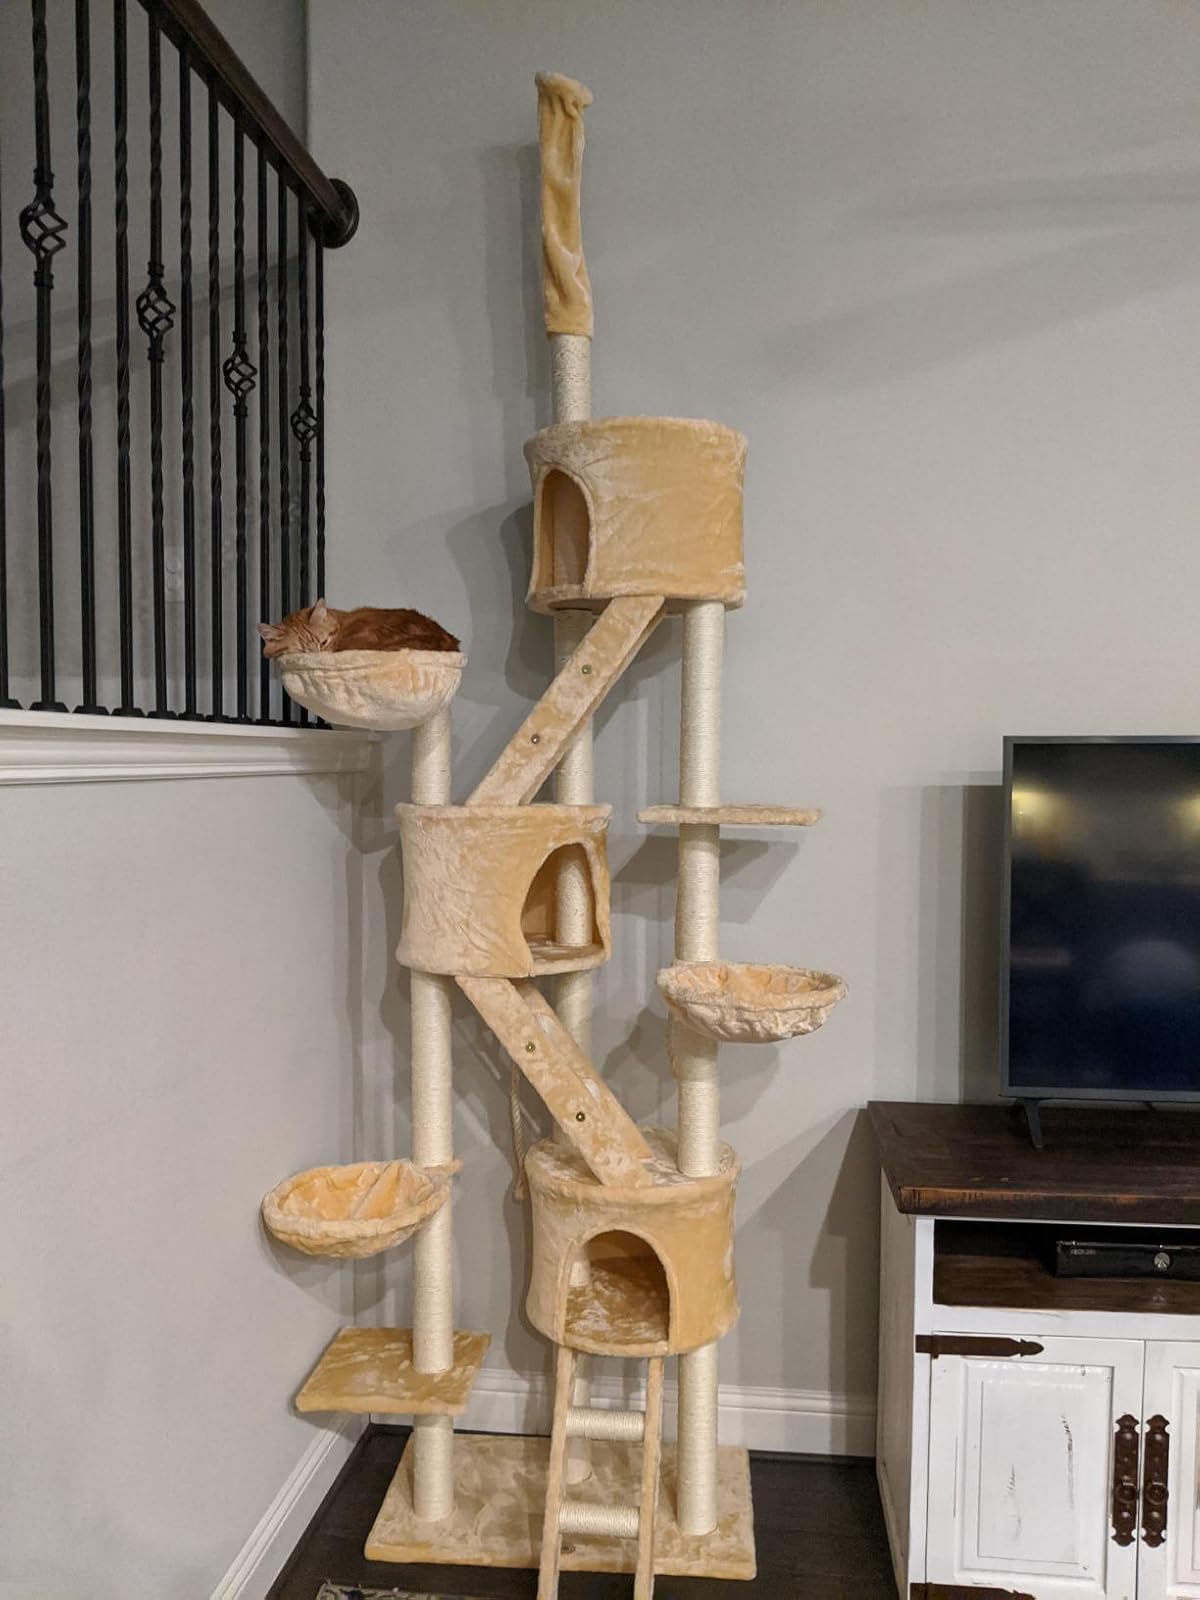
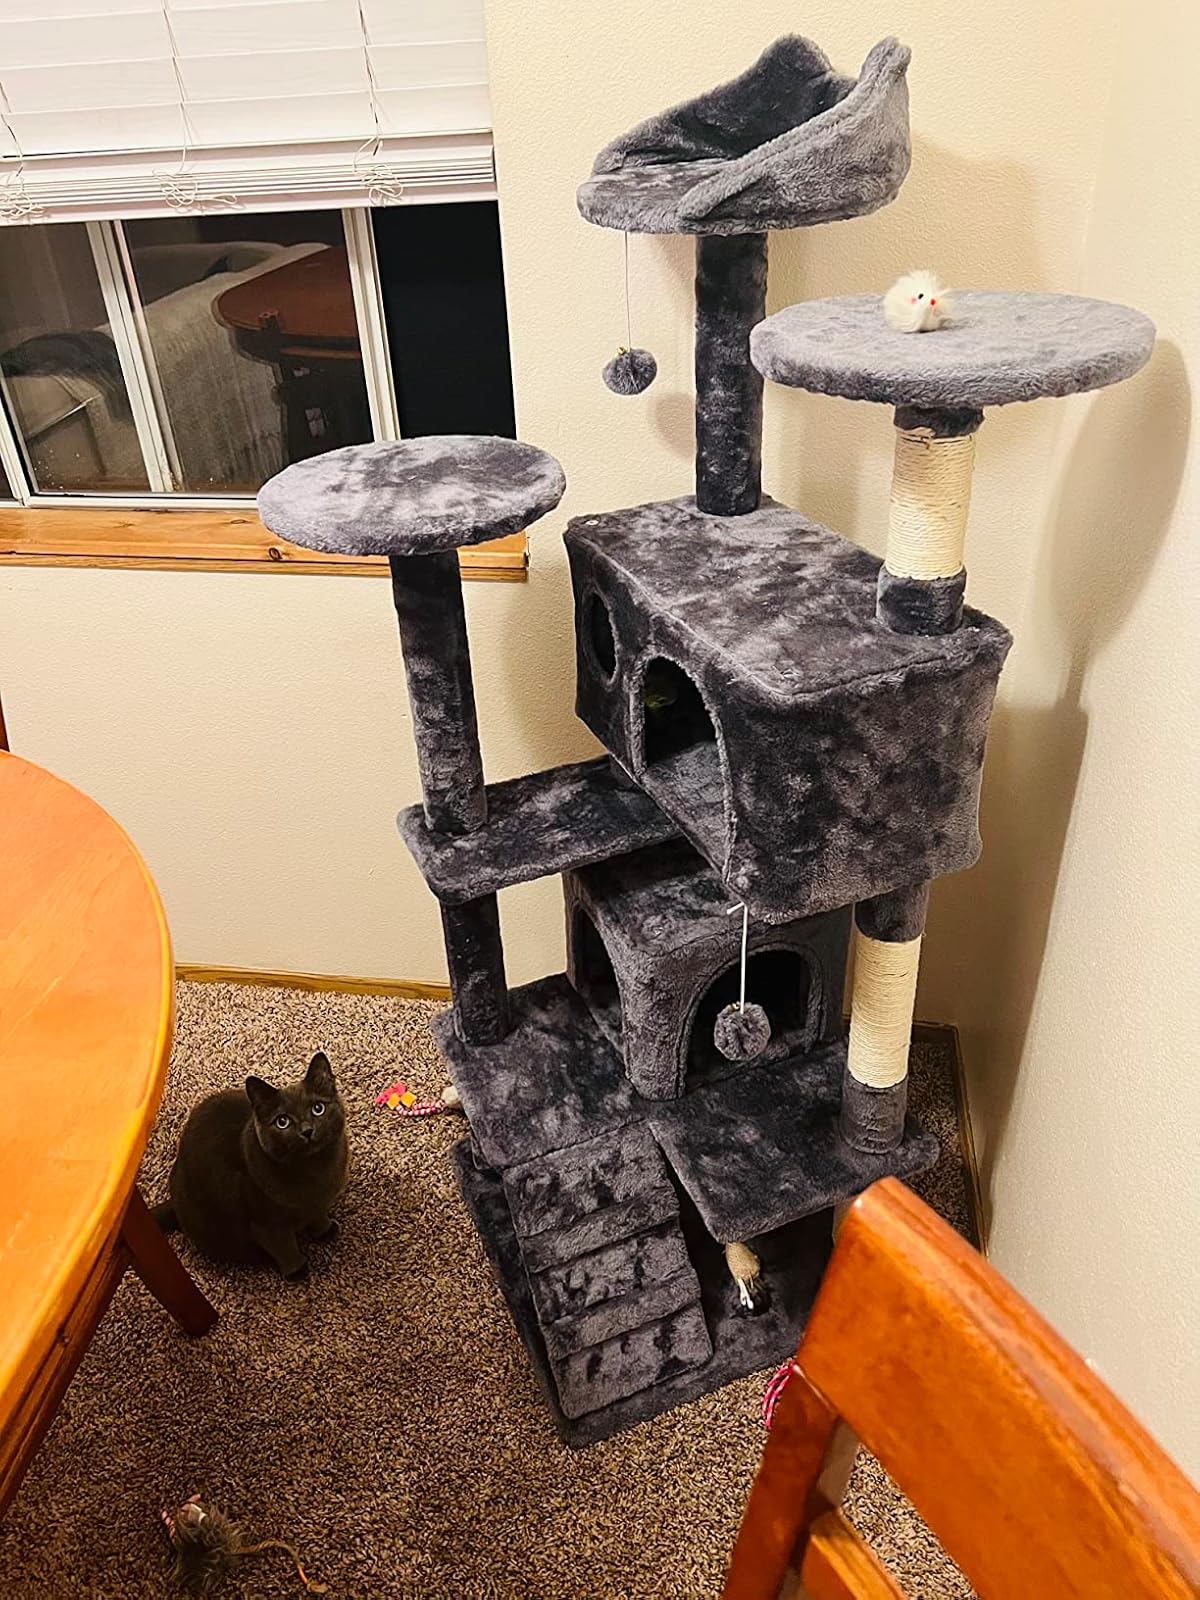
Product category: items_cat tree
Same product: no